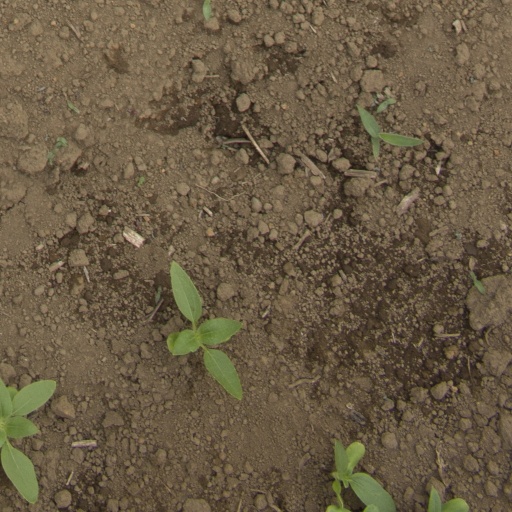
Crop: Jerusalem artichoke